Sigcawu kaSarili

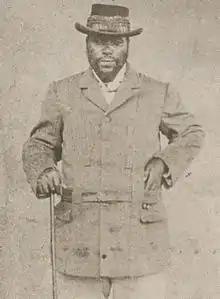
King Sigcawu ka Sarili of the Xhosa people.

Sigcawu ka-Sarhili (1892-1902) was the King of the Xhosa nation from 1892 until his death in 1902. His father was Sarili ka Hintsa and mother Queen Nobuthe.